Autographic film

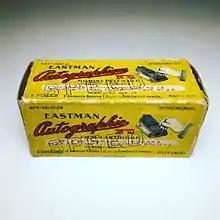
Eastman Autographic Orthochromatic Speed Non-Curling Non-Halation Film (Expired: March 1st 1920)

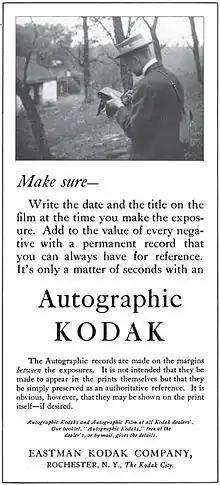
1915 magazine ad

The autographic system for roll film was launched by Kodak in 1914, and allowed the photographer to add written information on the film at the time of exposure.